Jamie Lee Curtis

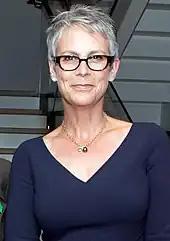
Curtis in 2011

Curtis made her television debut in a 1977 episode of the drama series "Quincy, M.E.". She went on to guest star on several series, including "The Hardy Boys/Nancy Drew Mysteries", "Columbo", "Charlie's Angels", "The Love Boat", and "Buck Rogers in the 25th Century". She appeared as Nurse Lt. Barbara Duran in the short-lived comedy series "Operation Petticoat" (1977–1978), based on the 1959 film that starred her father, Tony Curtis. Curtis was also a game show panelist on several episodes of "Match Game".